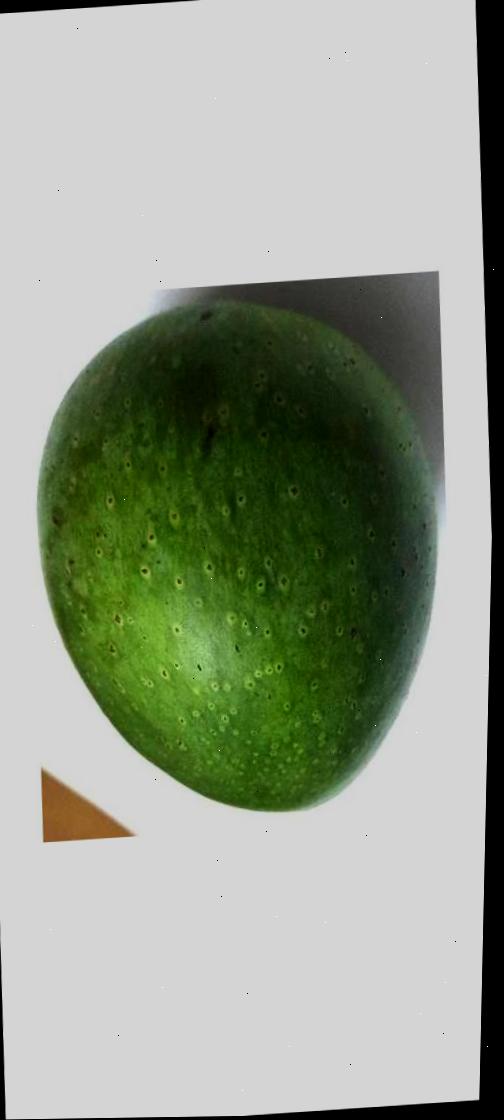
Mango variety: Ashshina Zhinuk